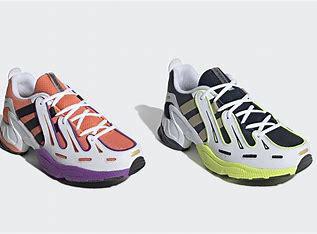
Brand: Adidas
Model: EQT Gazelle